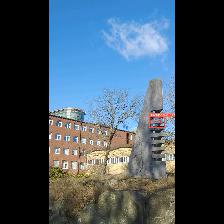
Label: NonHuman